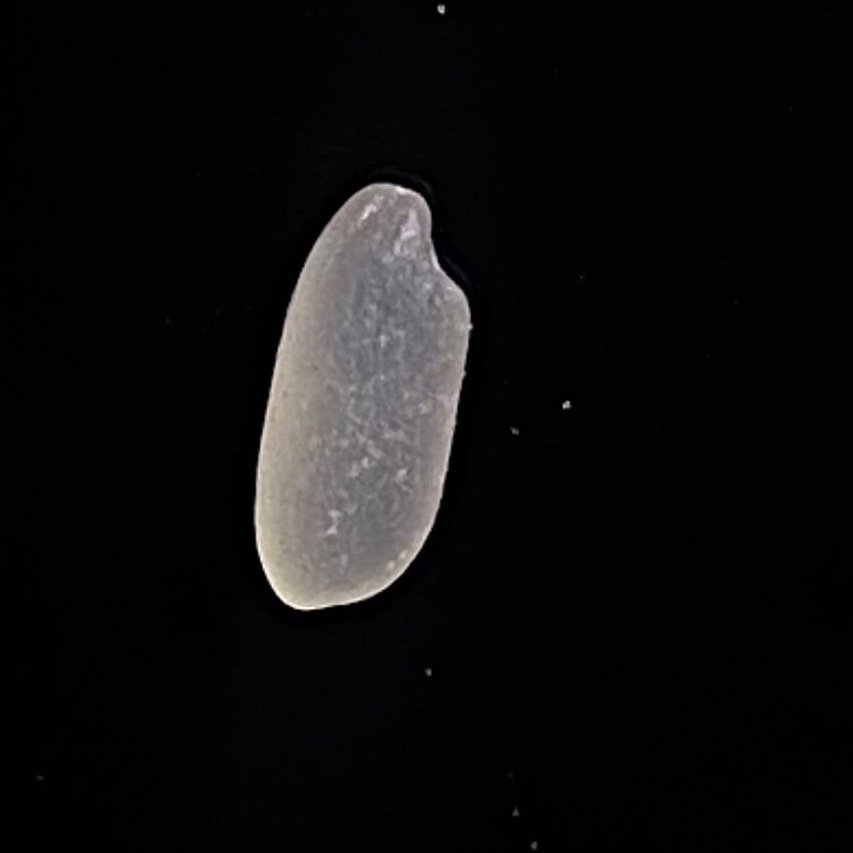
Rice variety: Paijam